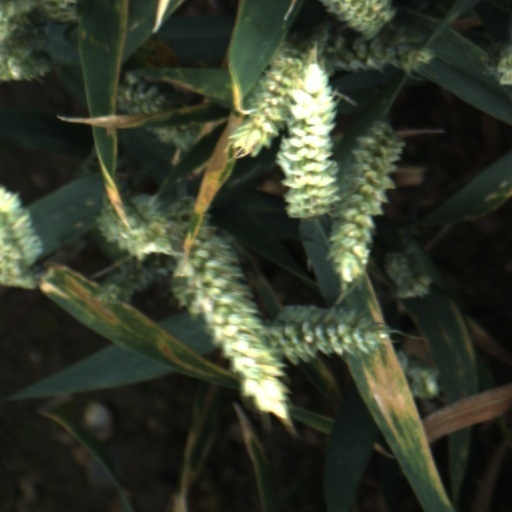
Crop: wheat